Tangjiashan Lake

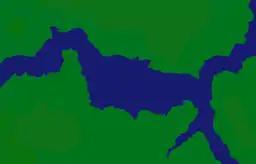
Map of the lake as of June 3, 2008.

Tangjiashan Lake (literally "Tang's Mountain landslide dam-created lake") is a landslide dam-created lake on the Jian River, which was formed by the 2008 Sichuan earthquake. Its name comes from the nearby mountain Tangjiashan. On May 24, 2008, the water level rose by in a single day, reaching a depth of , just below the barrier level. On June 9, 2008, more than 250,000 people had been evacuated from Mianyang in anticipation of the Tangjiashan Lake dam bursting.